Uttam Jeevan Raksha Padak

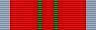
Ribbon of the medal

The Uttam Jeevan Raksha Padak ("Great Life Saving Medal") is a civilian lifesaving award presented by the Government of India. Established on 30 September 1961, the award was originally called the Jeevan Raksha Padak, Class II.